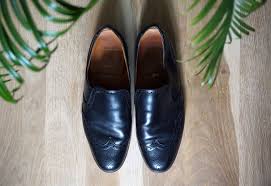
Label: Brogue